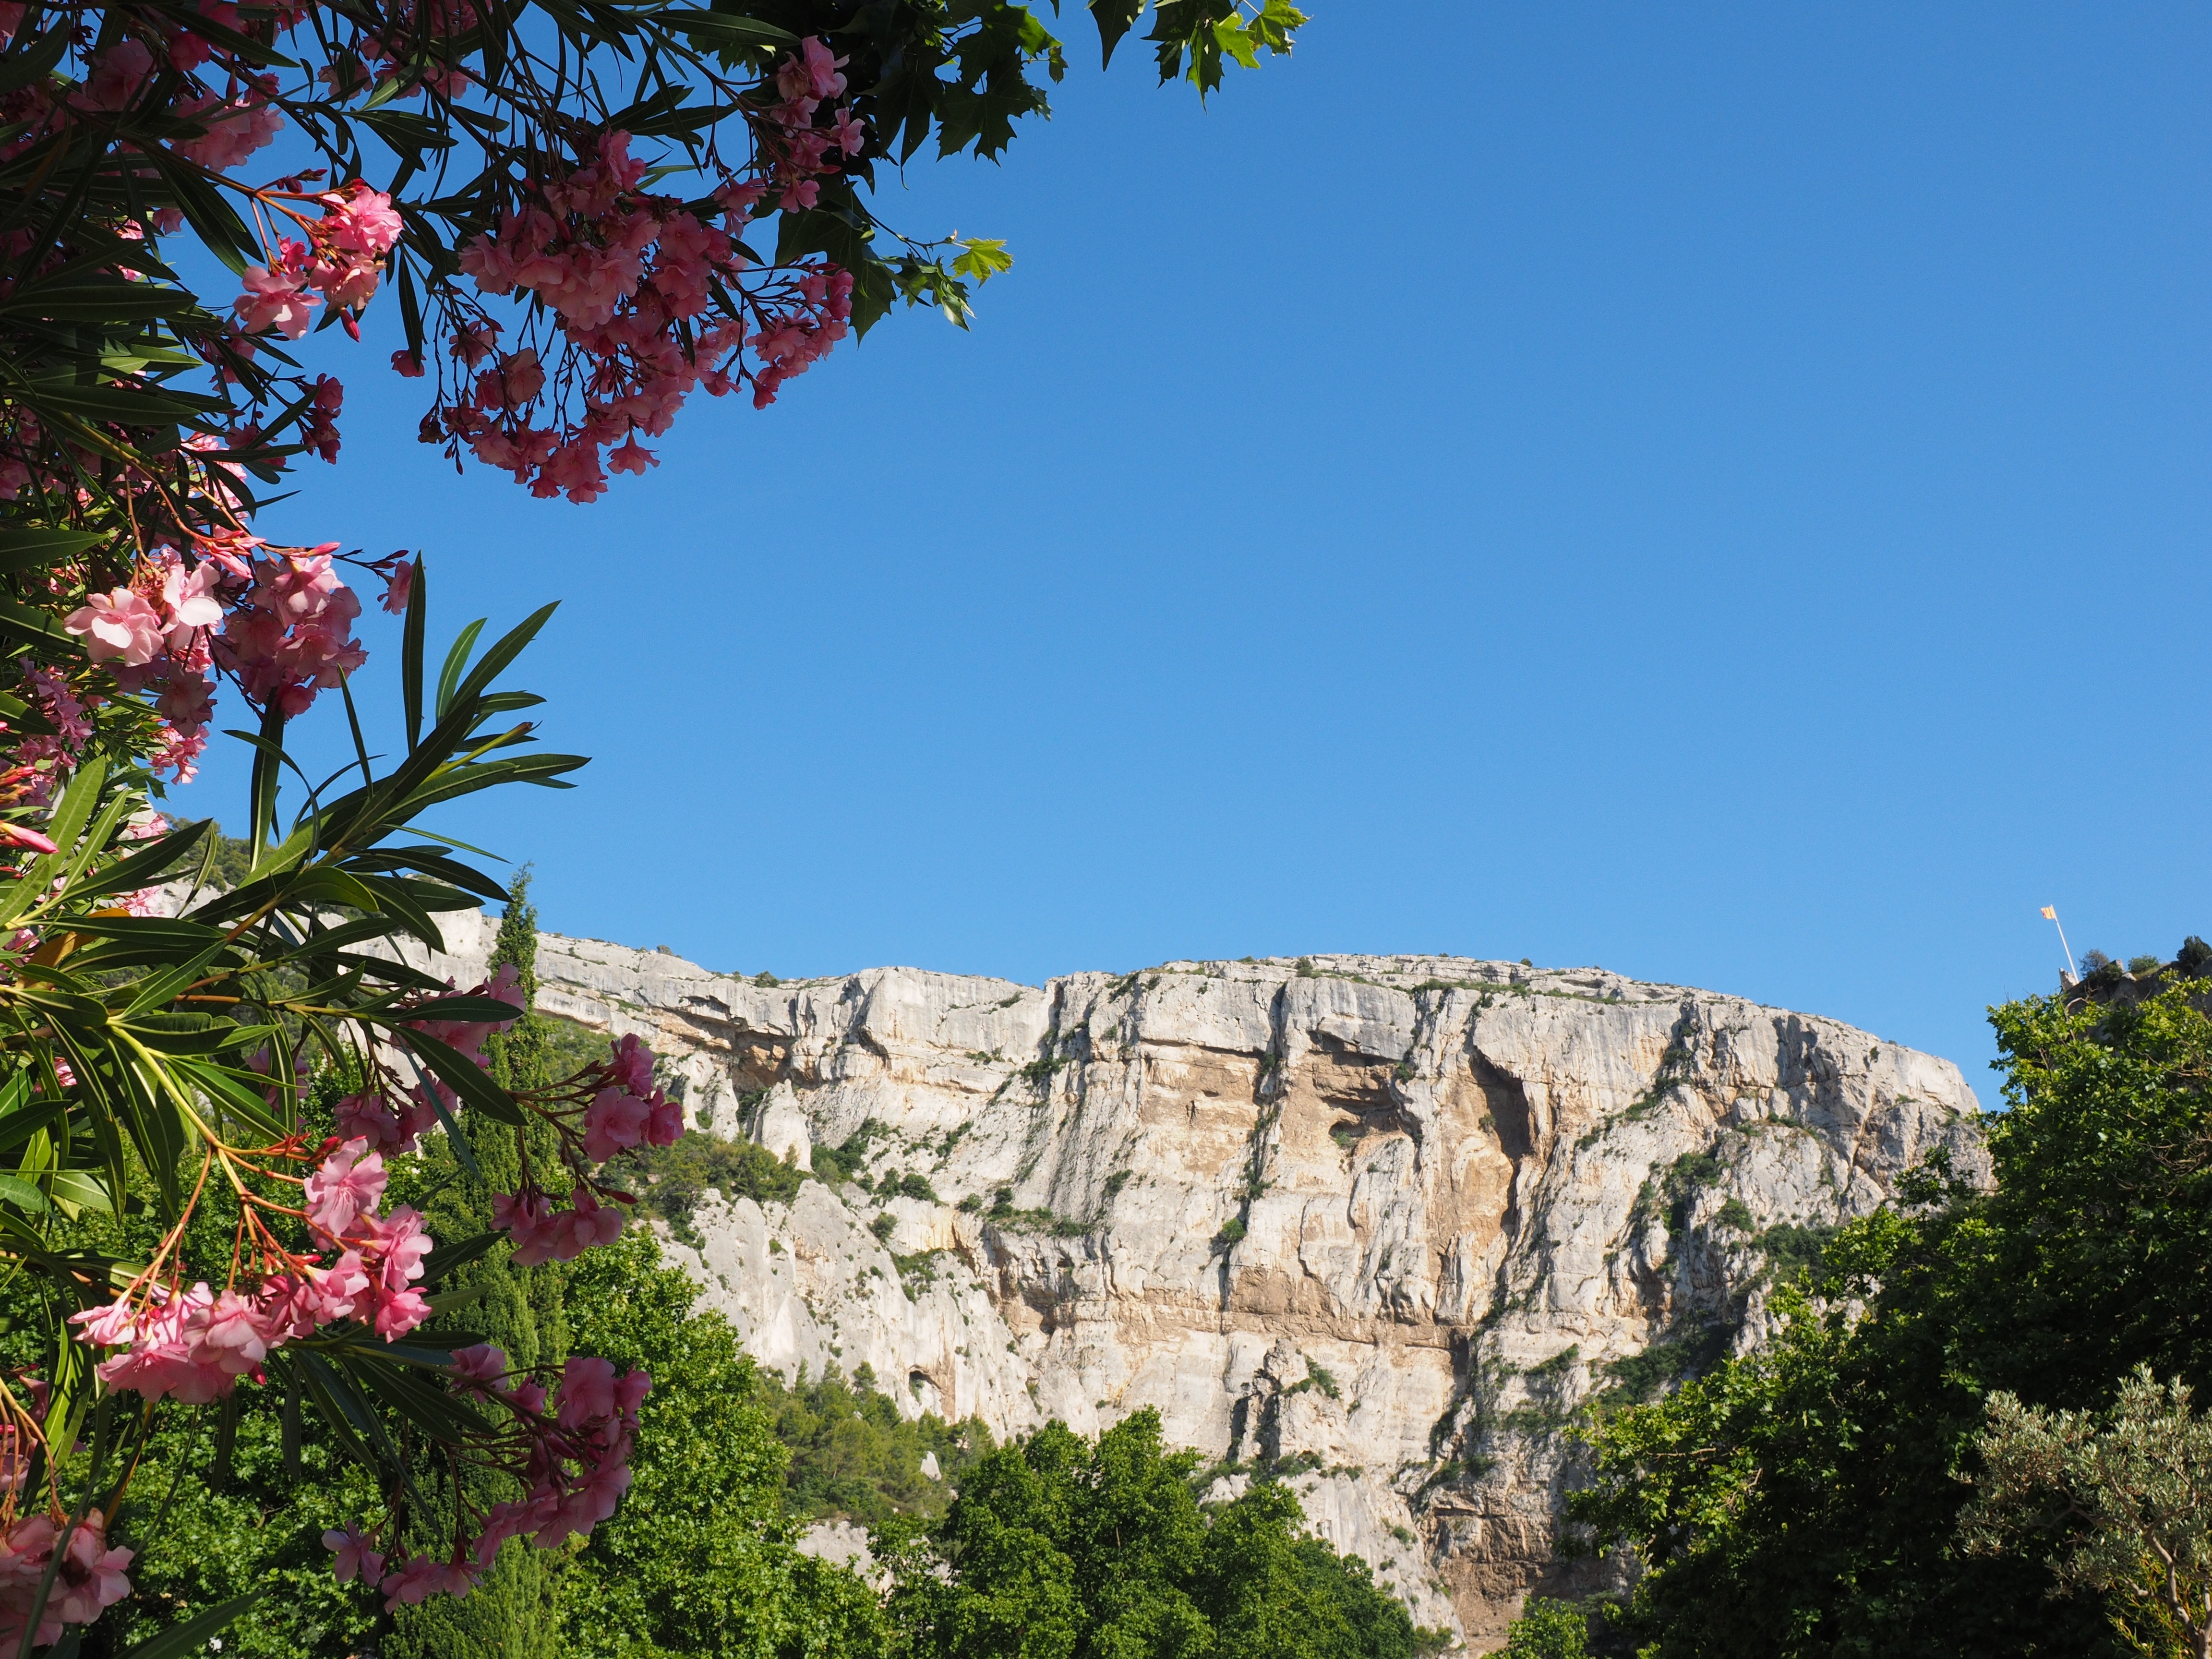
tree, rock, mountain, flower, vacation, france, park, tourism, pink, rock wall, flowers, provence, oleander, karst, fontaine de vaucluse, karst area